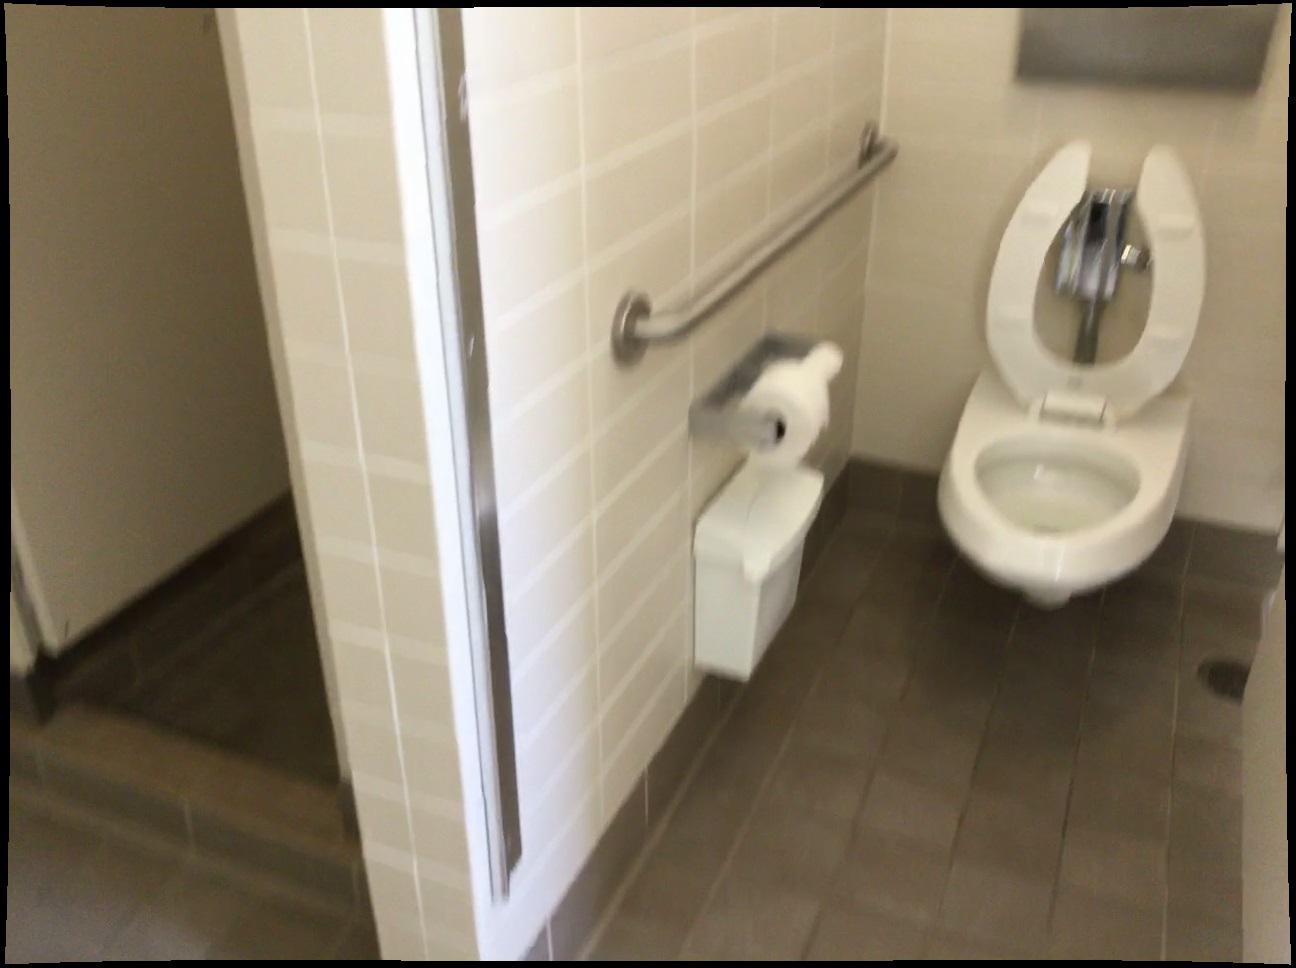
Question: Is the door behind the toilet from the second object's perspective? Final answer should be yes or no.
Answer: No